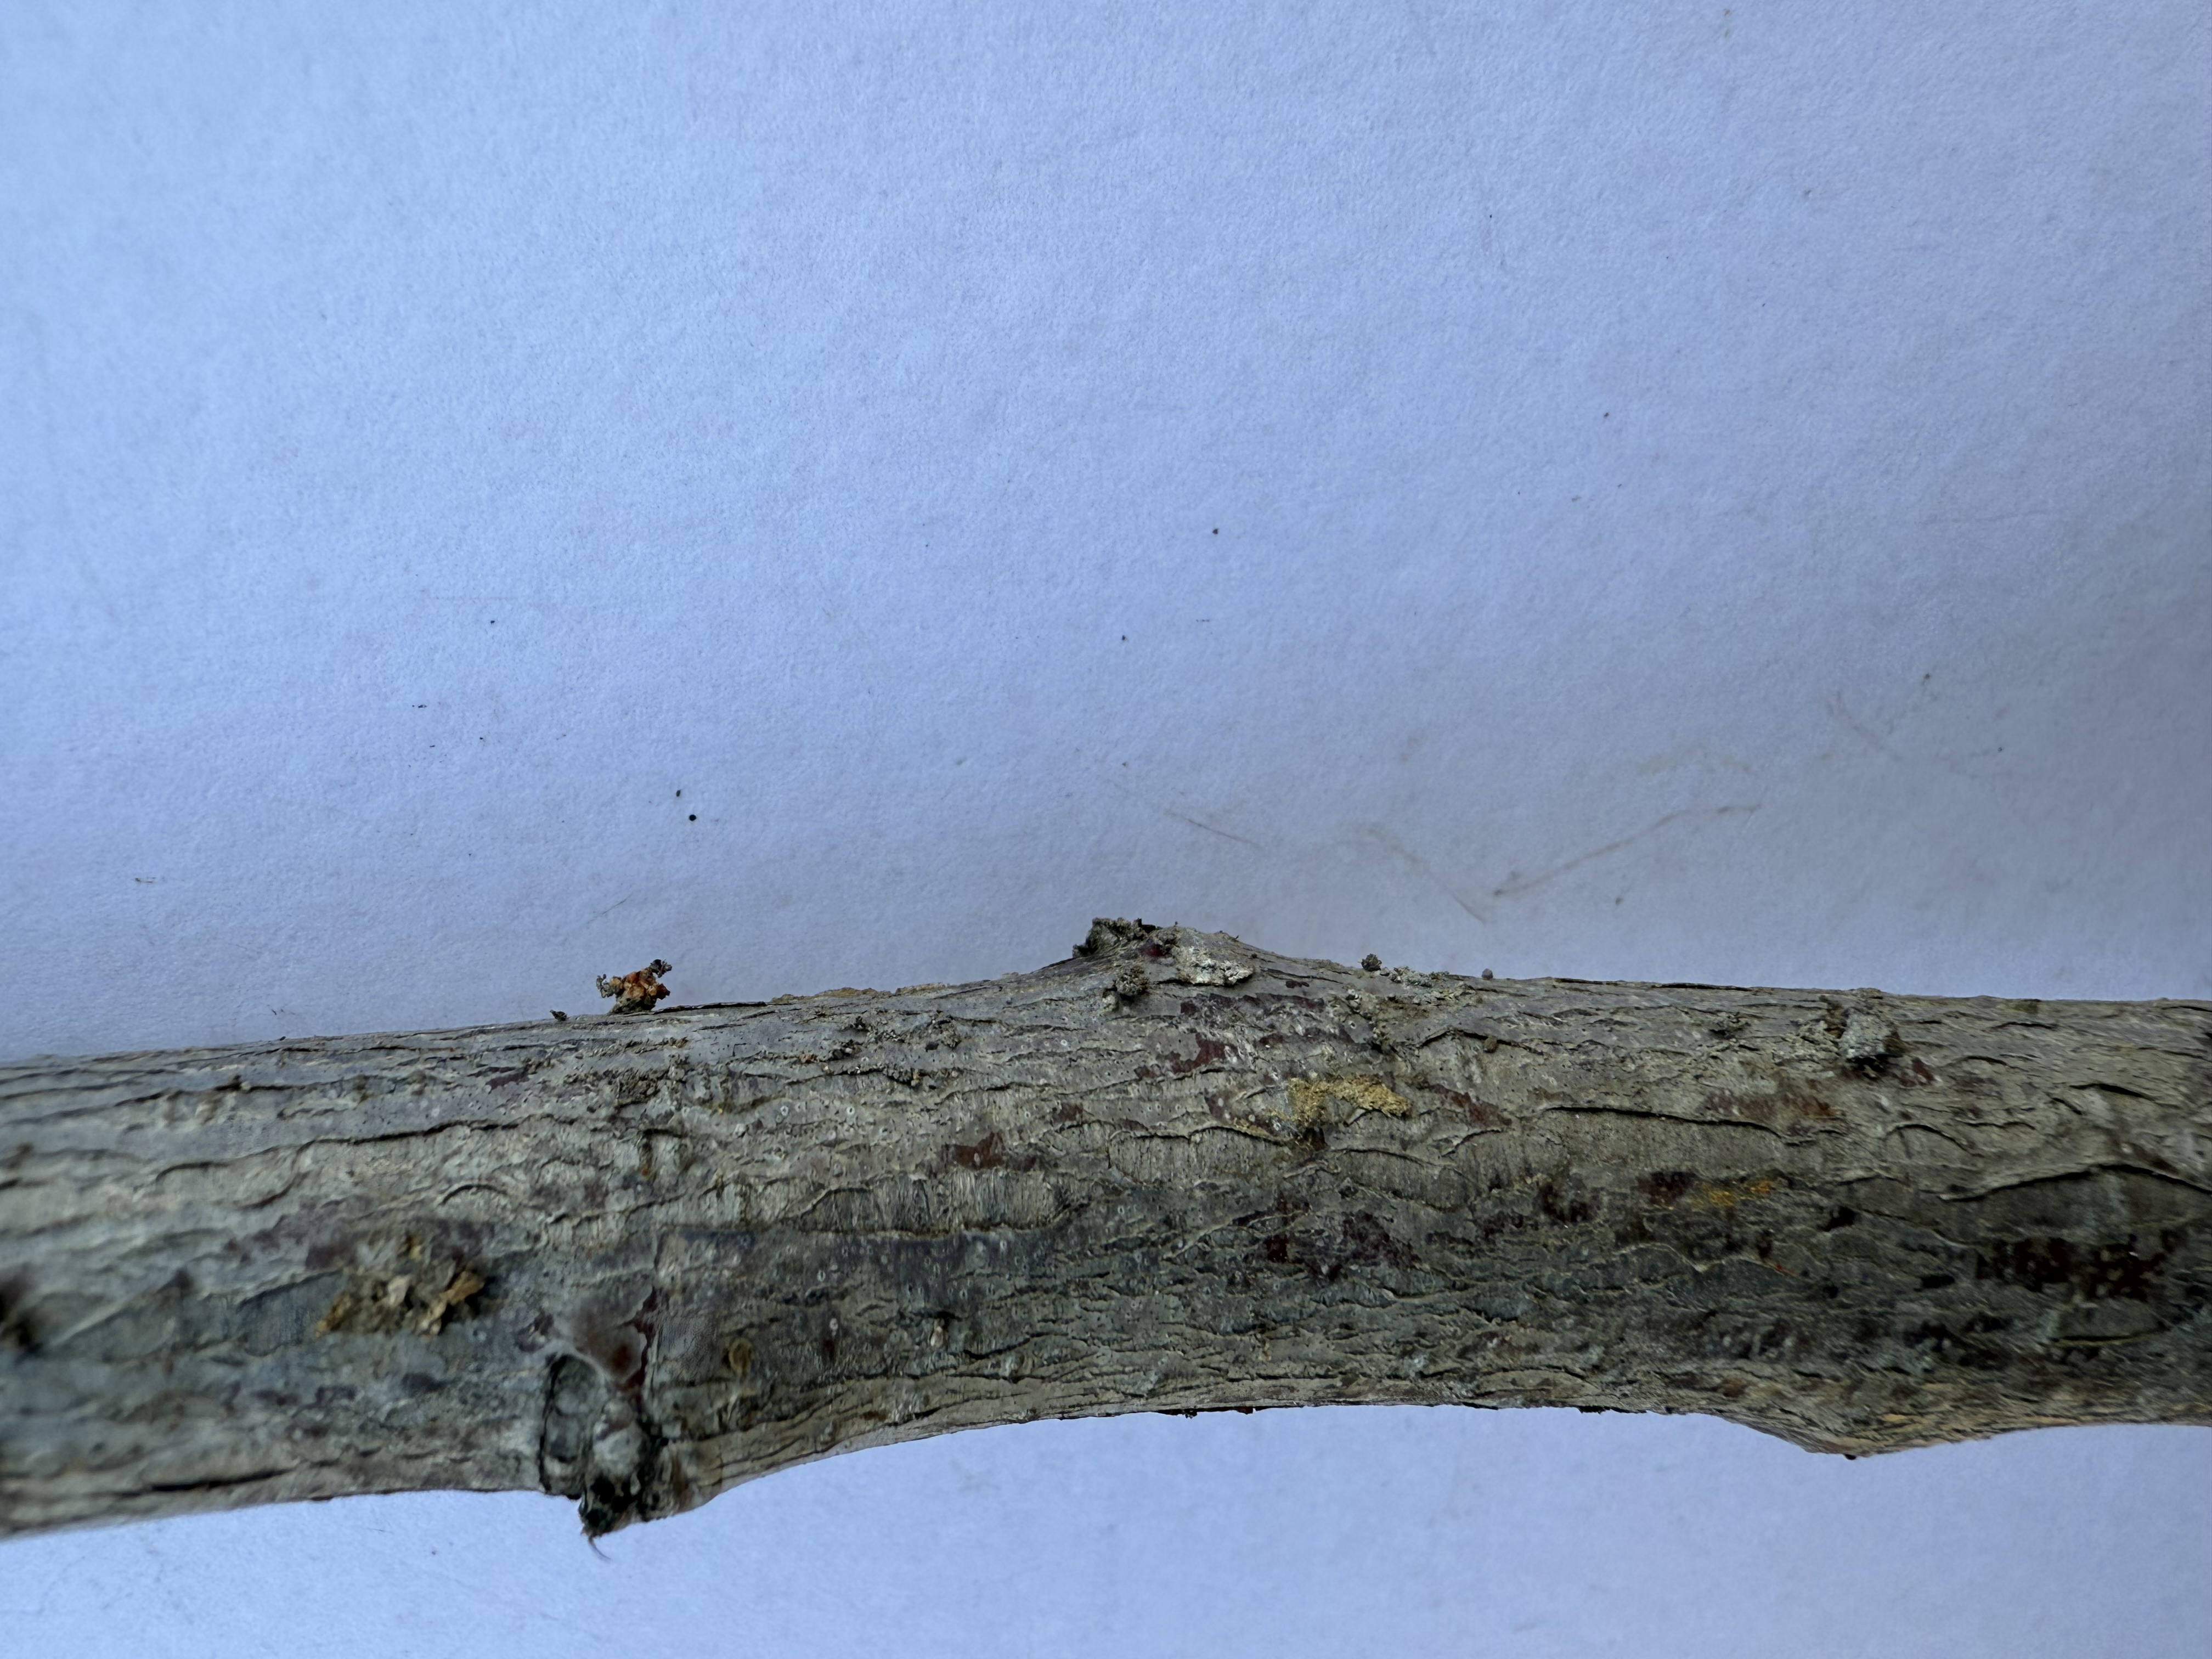
Variety: Hale Peach